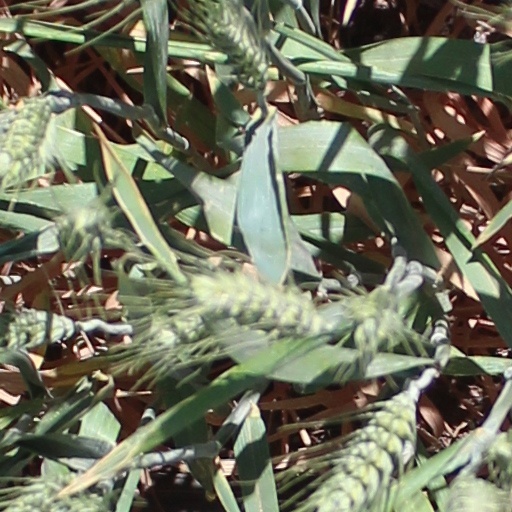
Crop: wheat